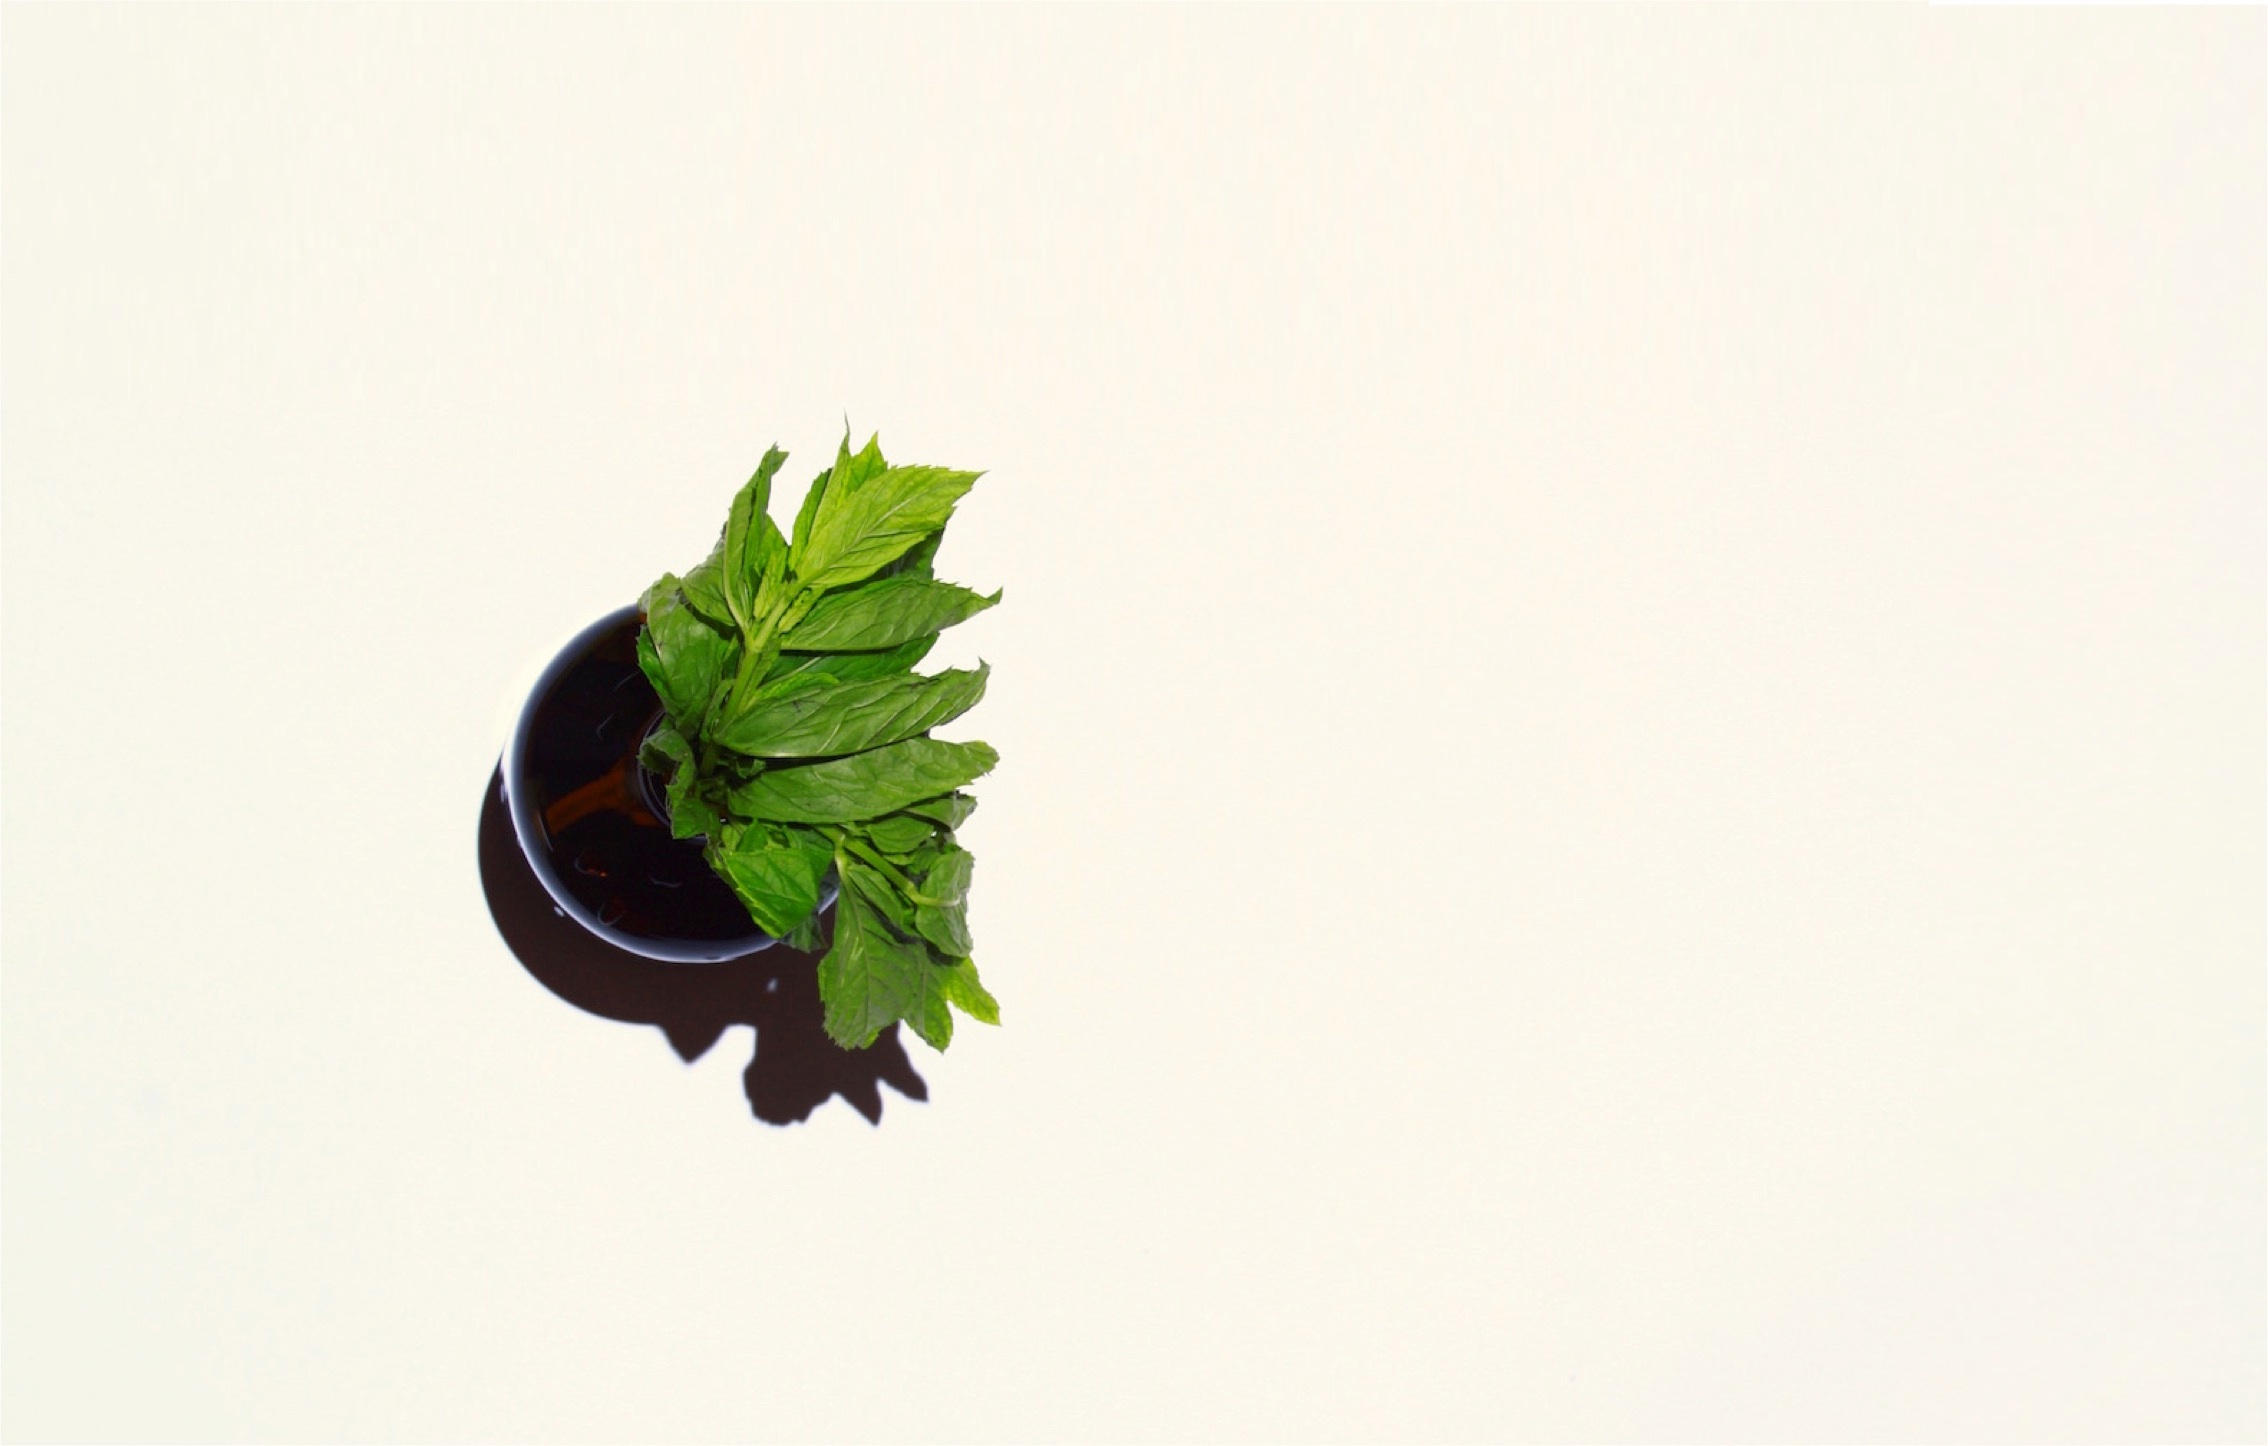
branch, bird, plant, leaf, flower, green, produce, illustration, perching bird